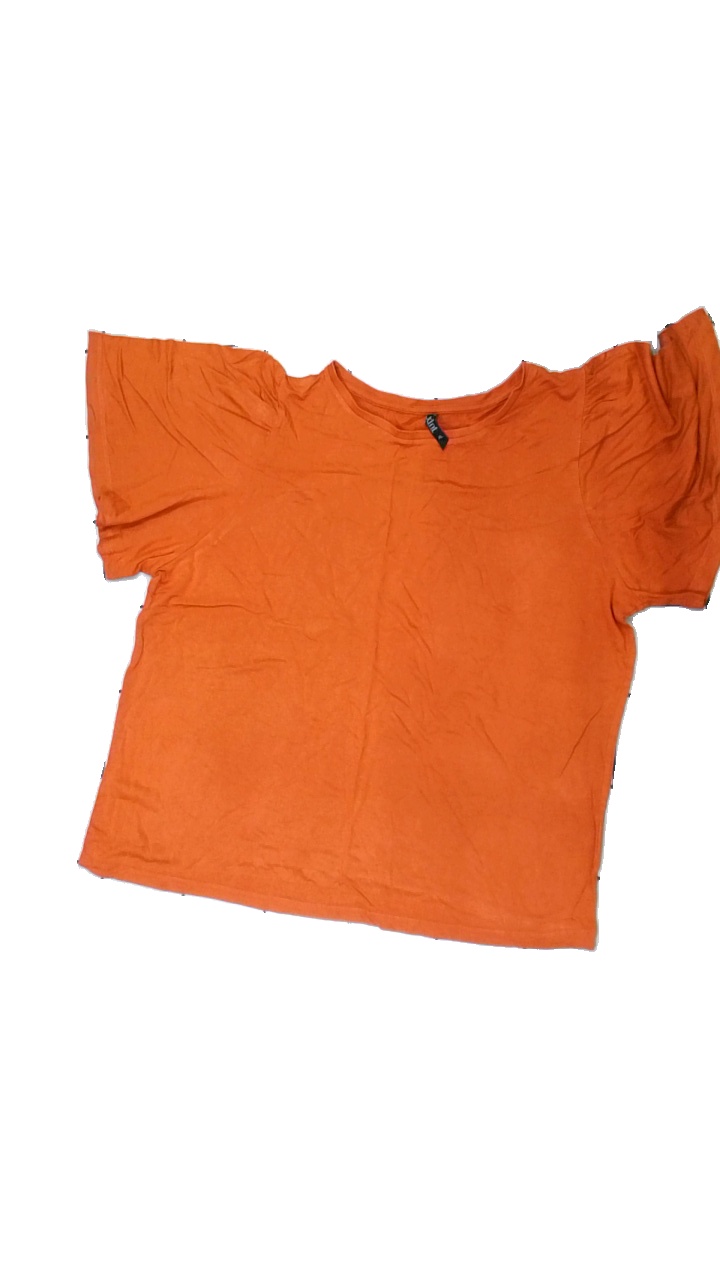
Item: T-shirt (Ladies)
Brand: Kappahl
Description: orange t-shirt
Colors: Orange
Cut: Regular
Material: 100% viscose
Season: All
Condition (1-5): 5
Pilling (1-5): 5
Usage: Reuse
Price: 50-100